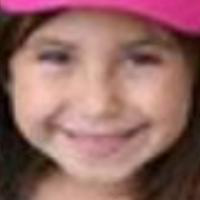
Age group: age 01-10